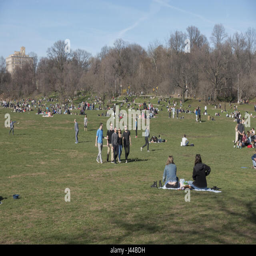
people enjoy a warm spring afternoon in the long meadow by neighborhood